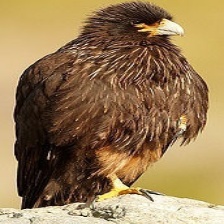
Species: STRIATED CARACARA
Scientific name: PHALCOBOENUS AUSTRALIS